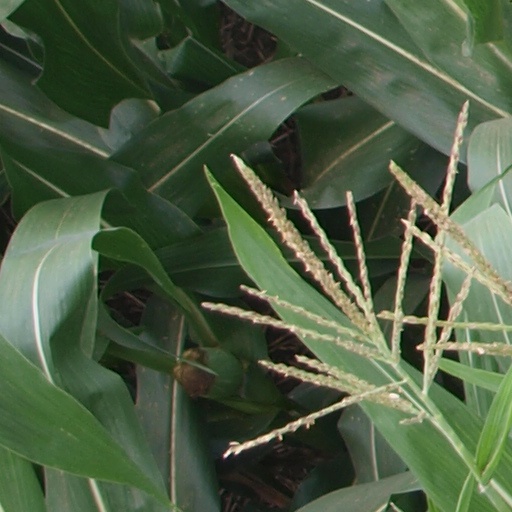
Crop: maize; corn